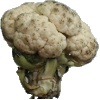
Label: cauliflower